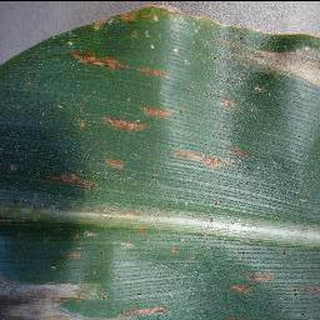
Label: corn_cercospora_leaf_spot